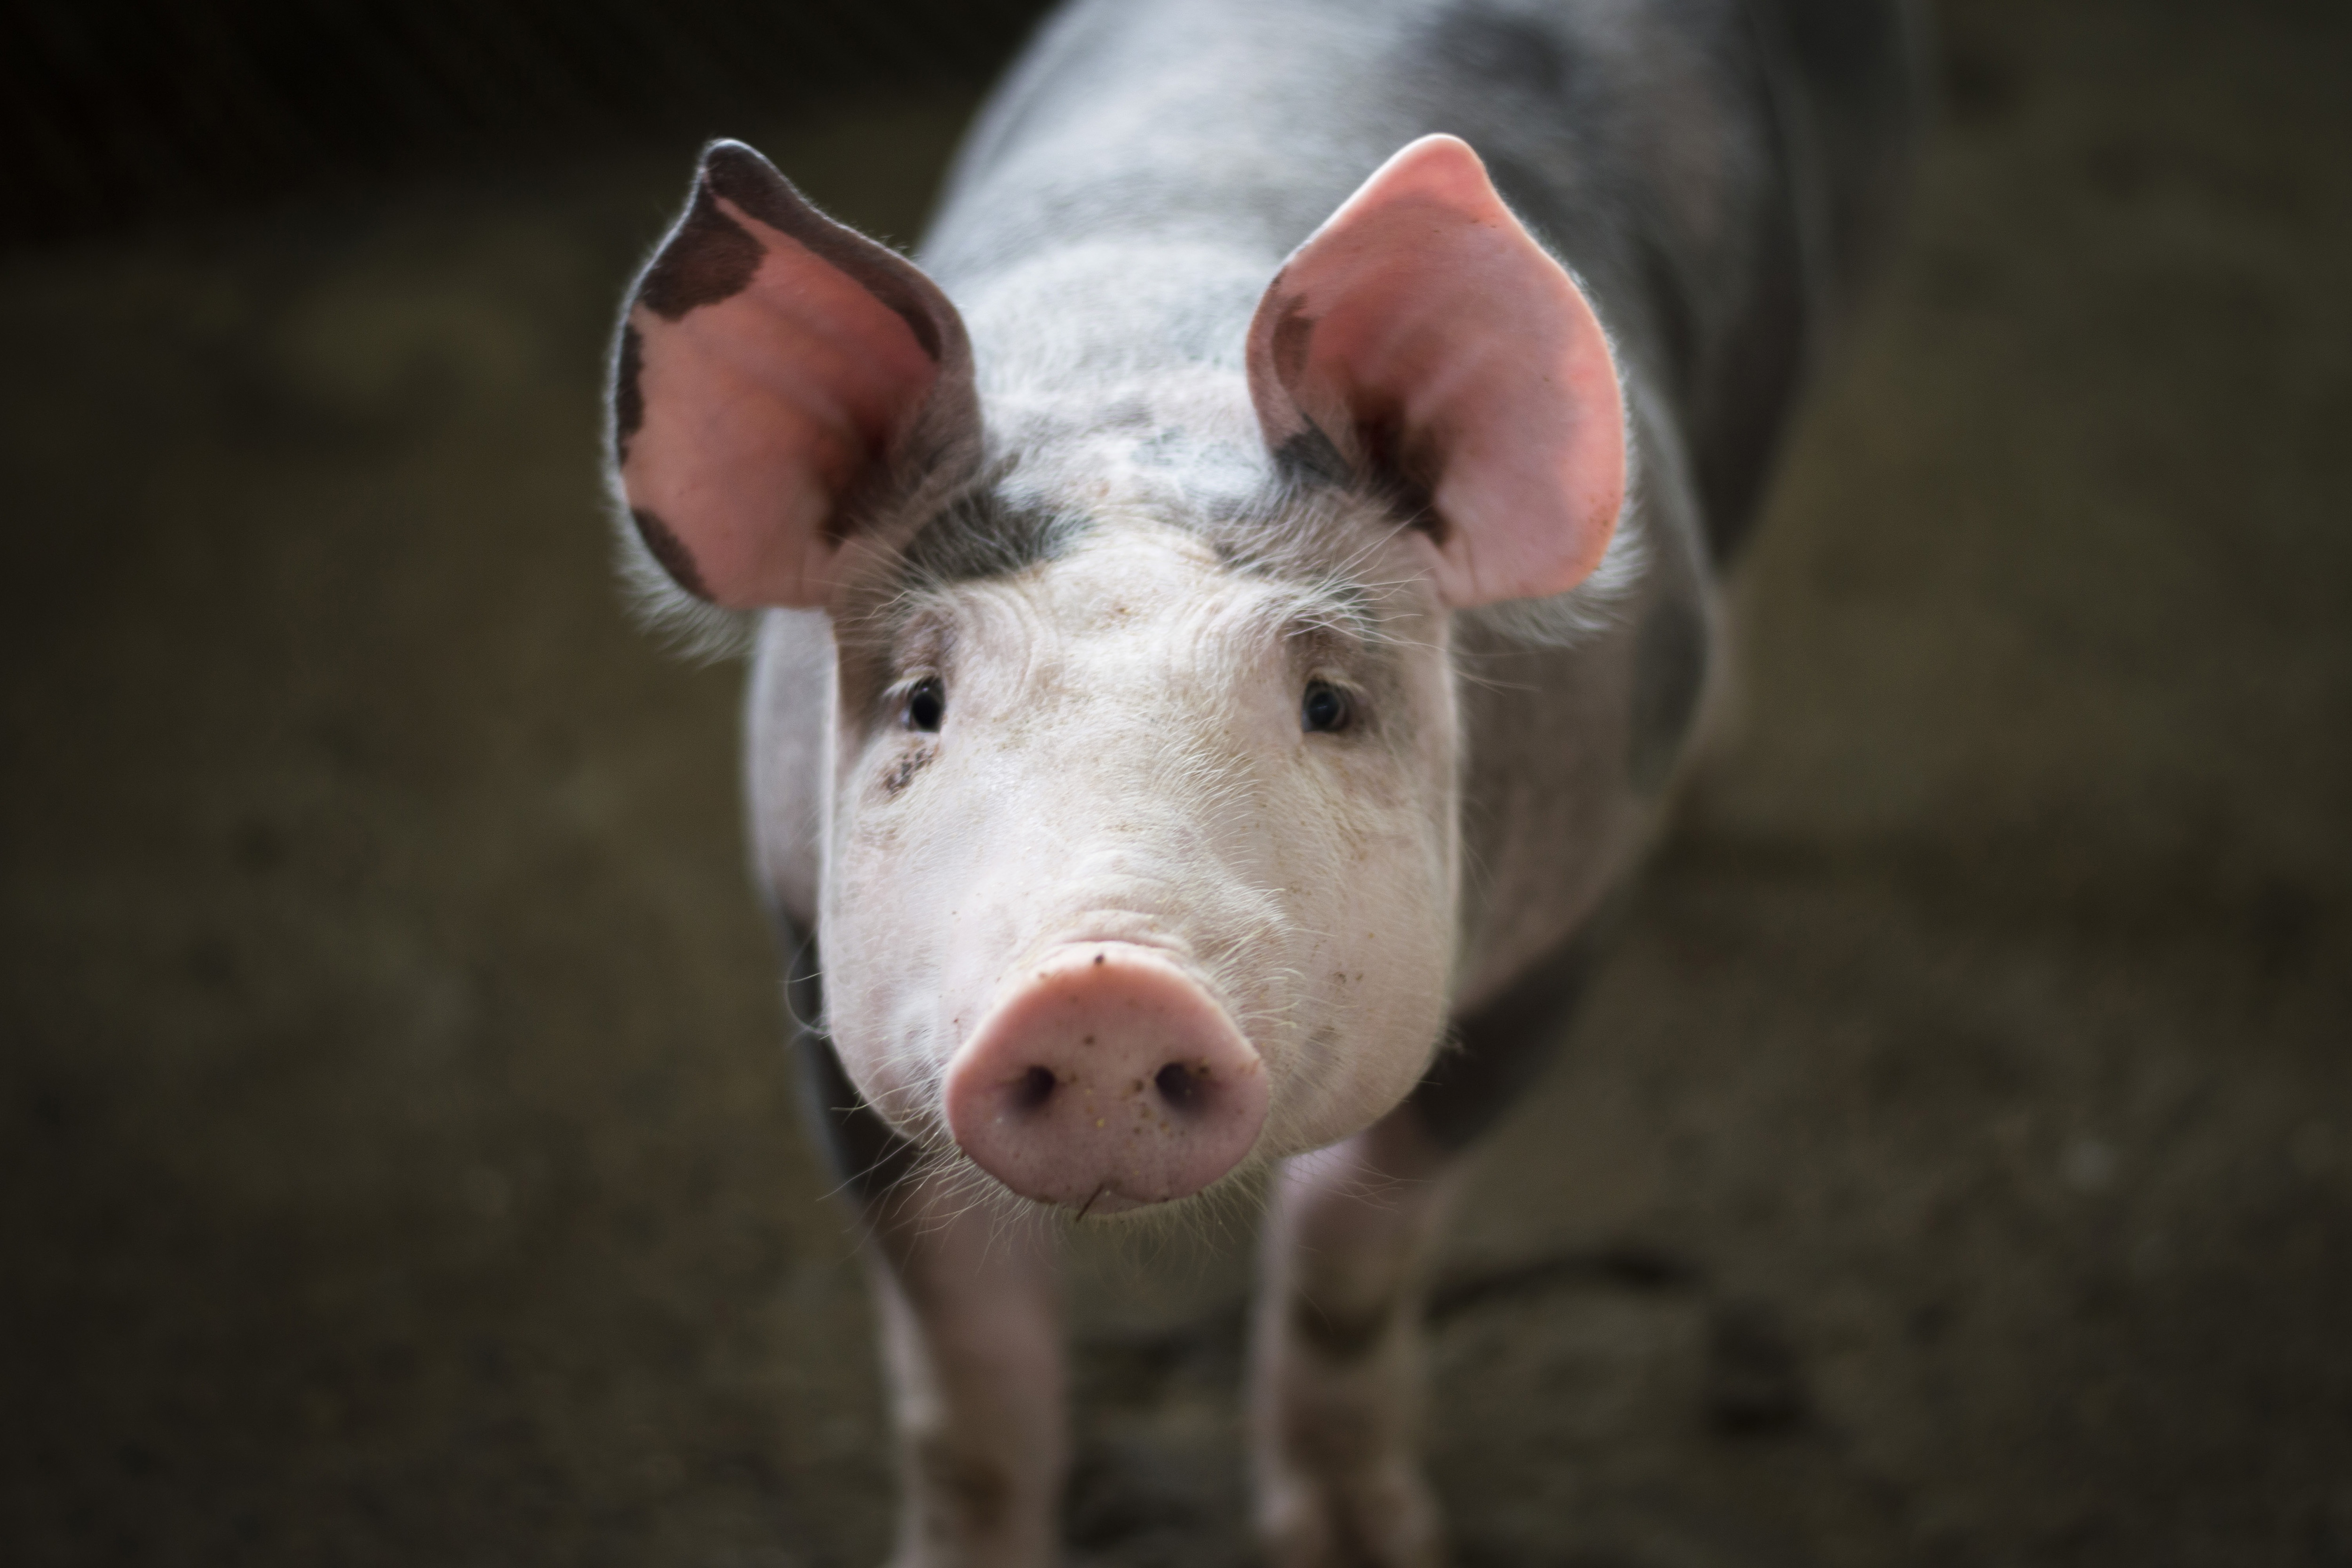
domestic pig, suidae, snout, nose, close up, livestock, fawn, wildlife, whiskers, ear, pig's ear